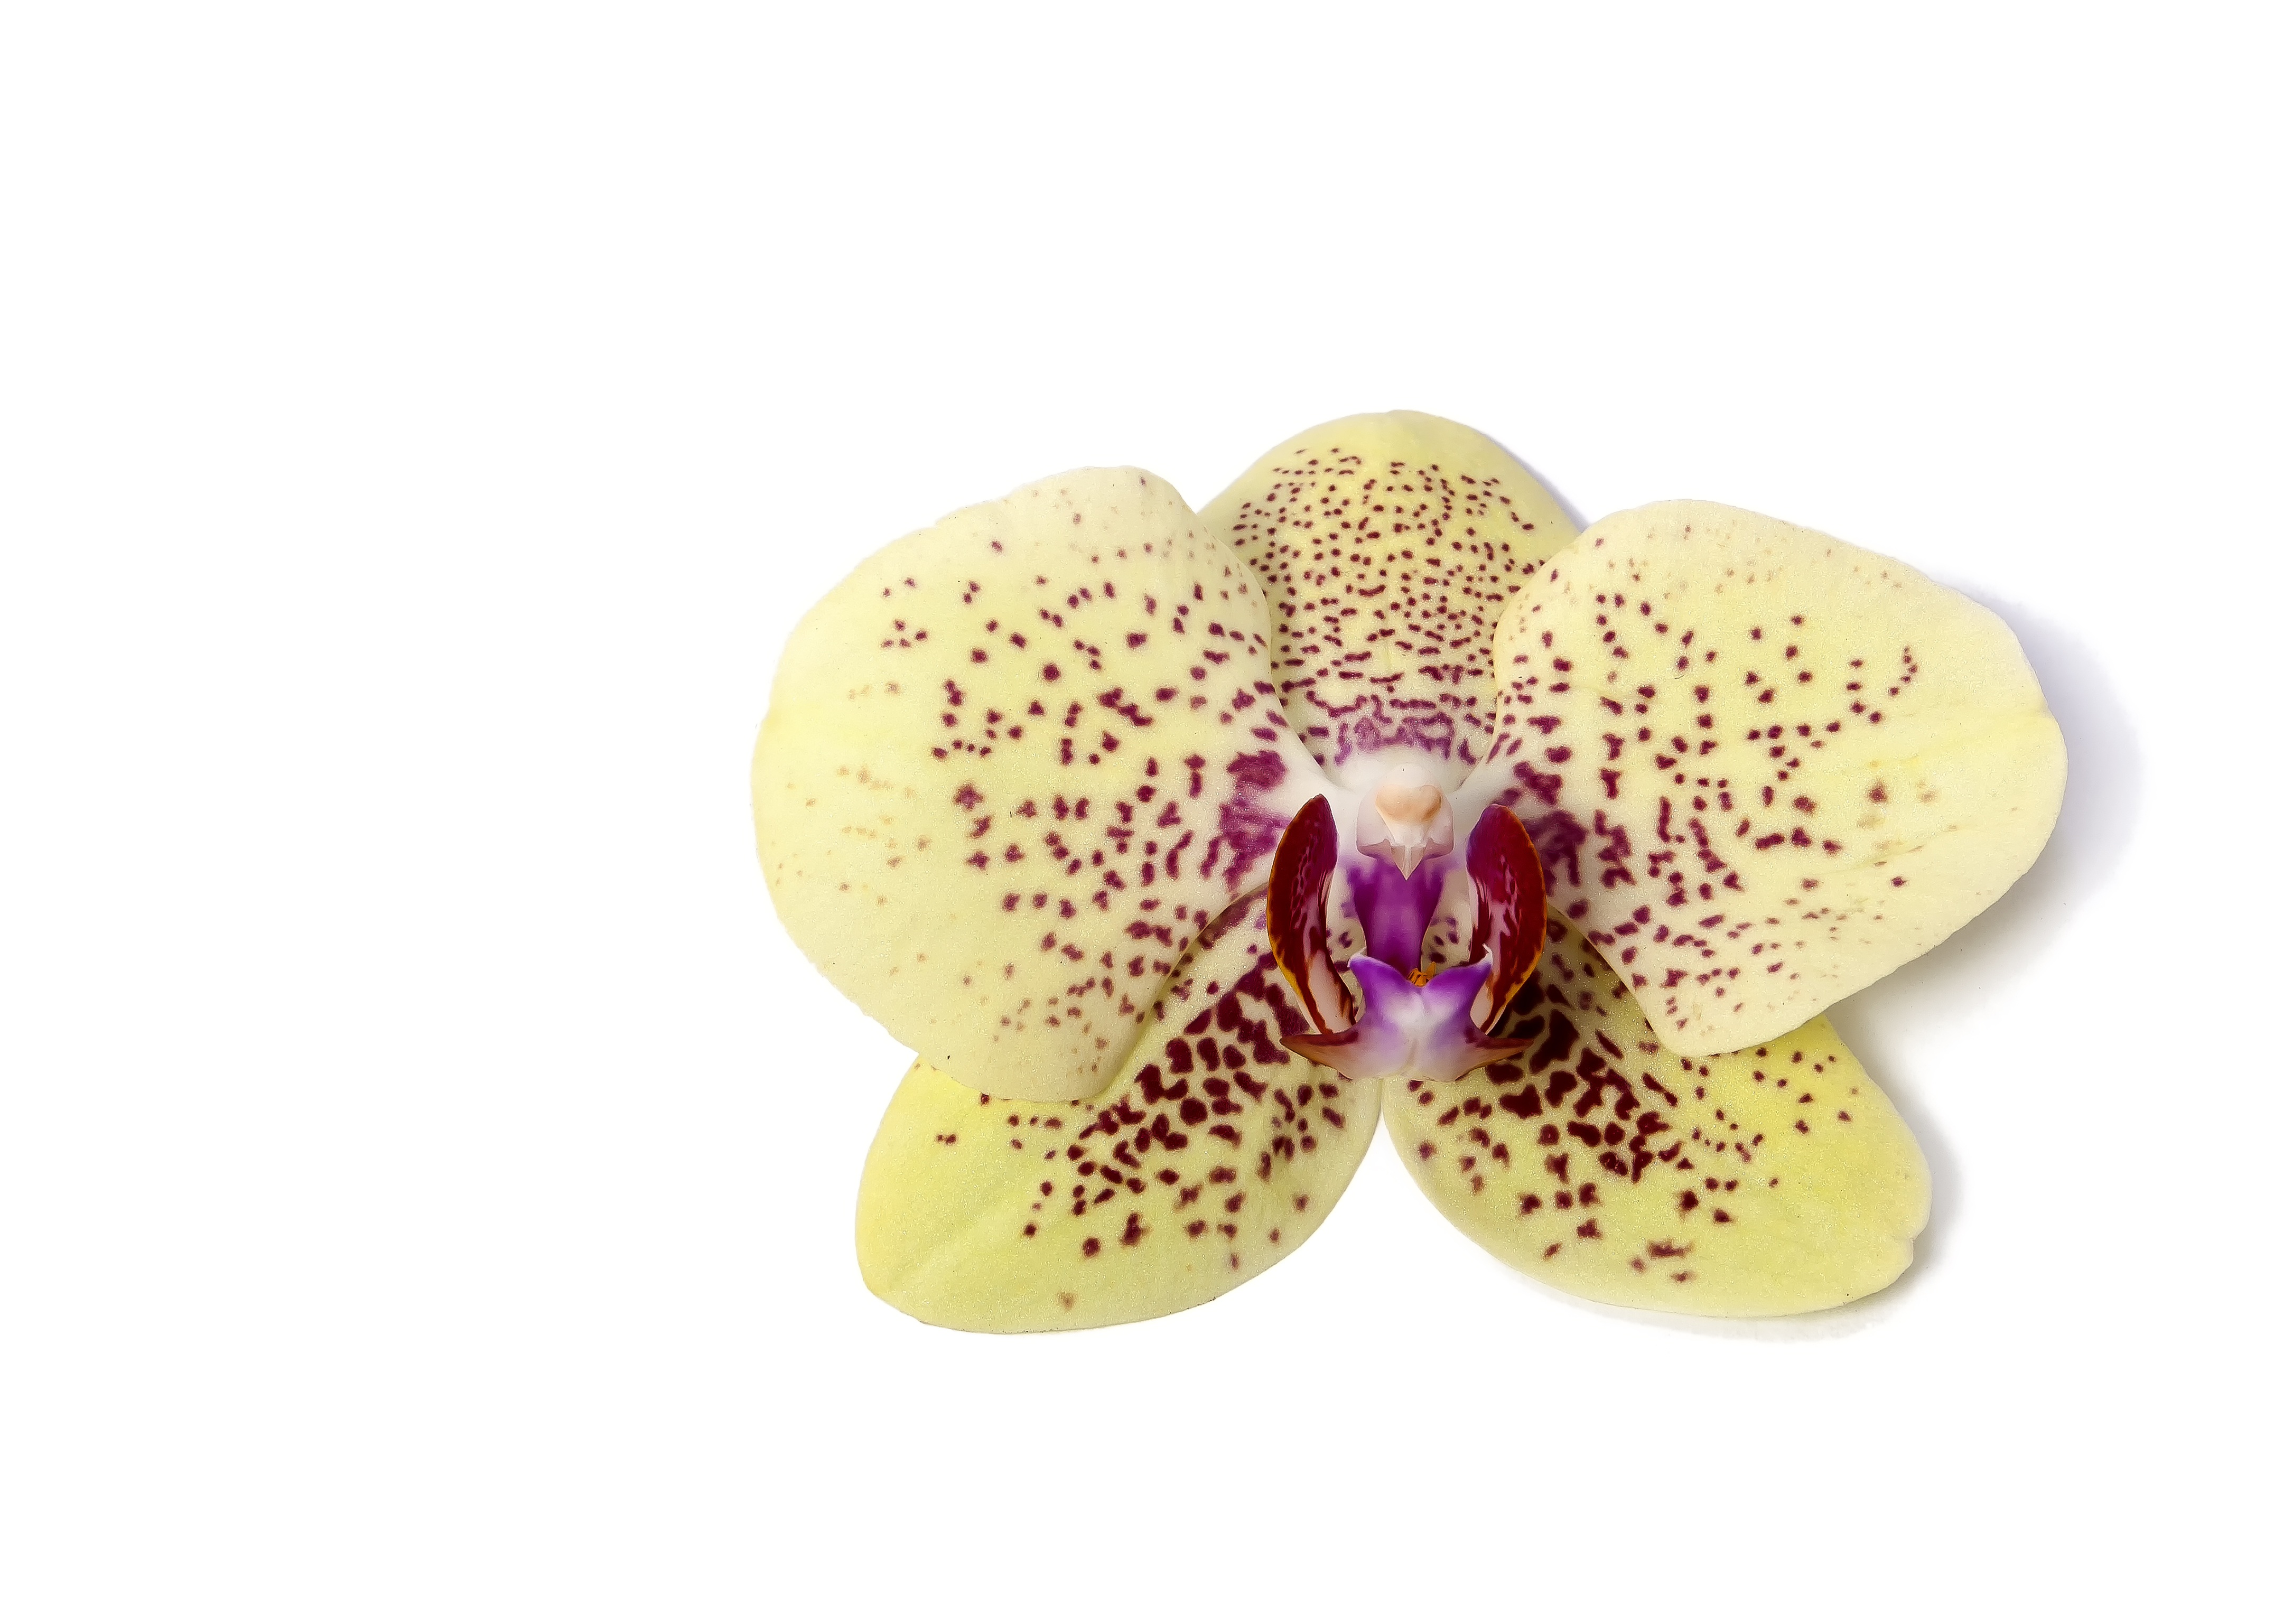
nature, blossom, plant, flower, purple, petal, bloom, love, tropical, color, colorful, yellow, pink, close, flora, orchid, striped, human body, organ, phalaenopsis, flowering plant, beautiful colors, butterfly orchid, phalaenopsis orchid, vibrant color, land plant, moth orchid, kalaidoskop